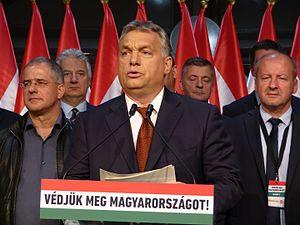
Plébiscite 2016 02-10-2016. Orbán Viktor. Bálna, Budapest, Hungary. Magyar: Orbán Viktor a Bálnában bejelenti a népszavazás nem hivatalos eredményét